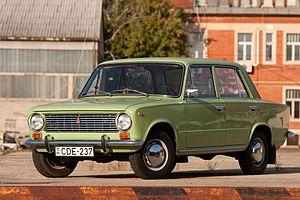
La VAZ-2101 « Jigouli » est la toute première automobile fabriquée par le constructeur russe Lada-AvtoVAZ. Basée sur la Fiat 124, elle fut produite de 1970 à 1988 et déclinée en plusieurs versions, dont le break VAZ-2102, sorti en 1971. Plus connue en Europe de l'Ouest sous le nom de Lada 1200, 1200S ou 1300, la 2101 tient une place très importante dans l'histoire automobile russe et soviétique et a même été élue voiture russe du siècle en 1999.